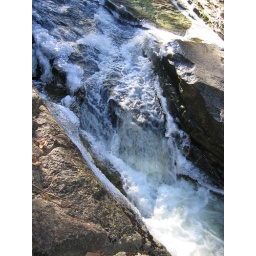
water rushing over rock at peters kill